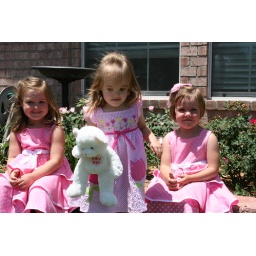
three girls in pink